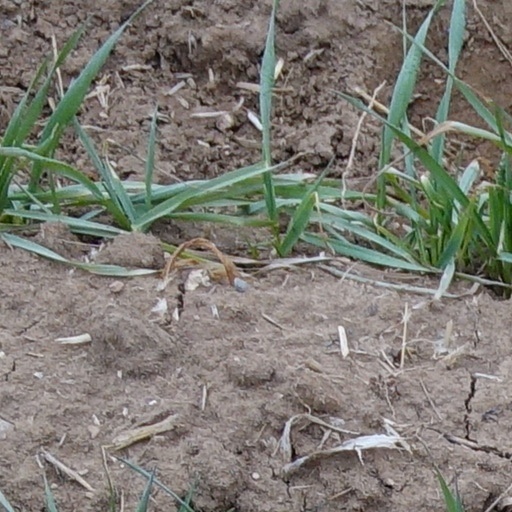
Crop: wheat